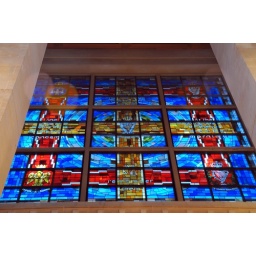
Memorial stained glass window in the Regimental Chapel